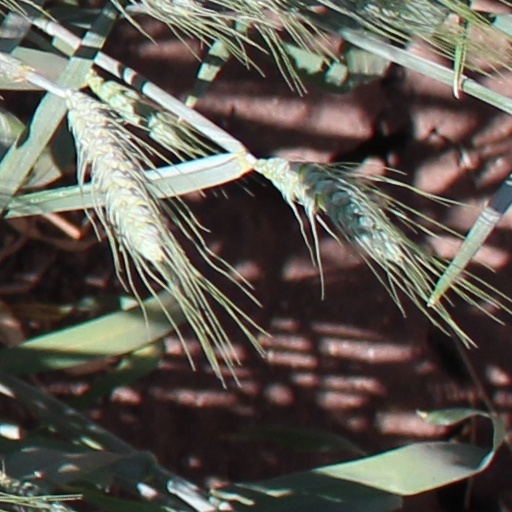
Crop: wheat